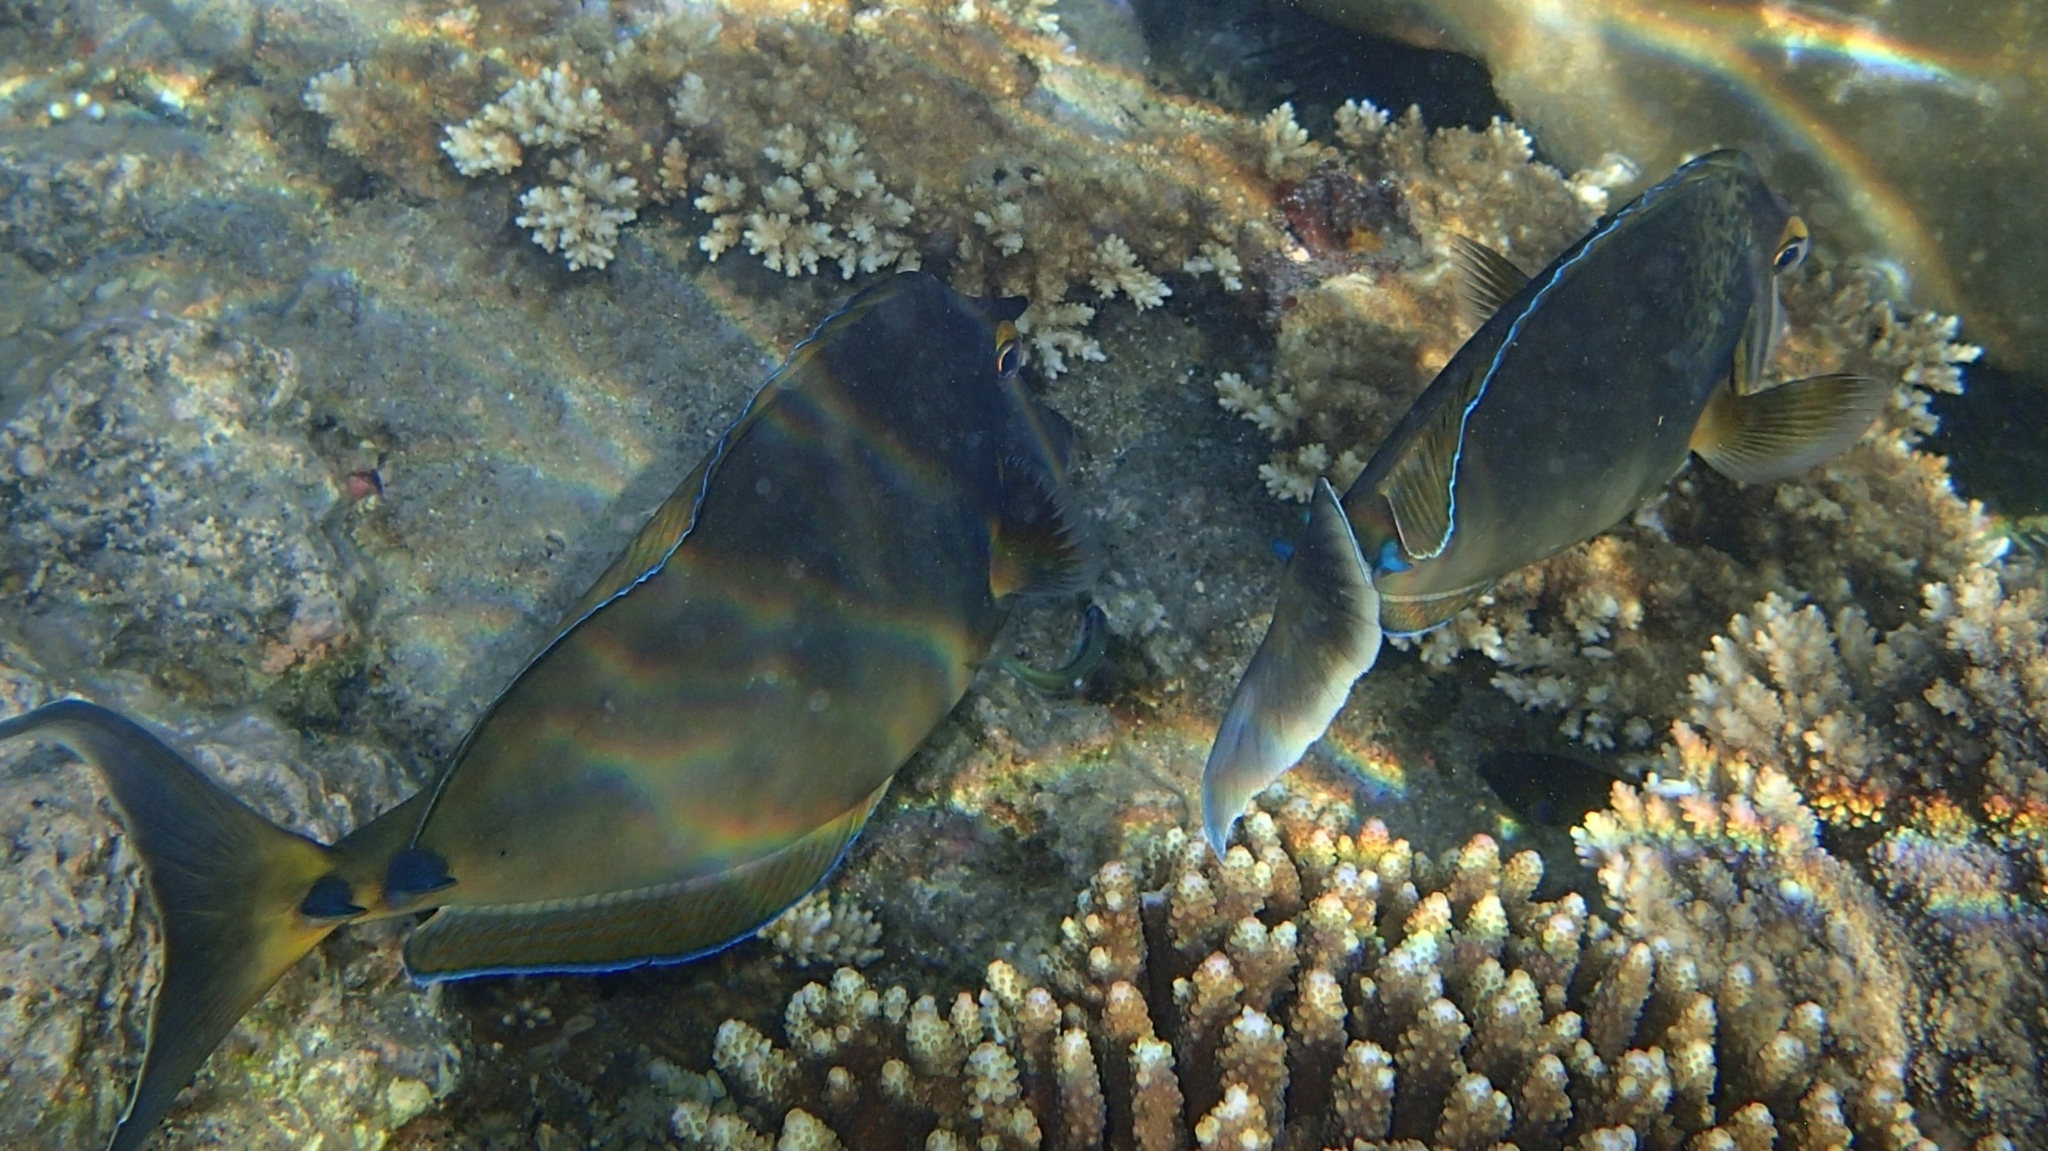
Naso unicornis (Bluespine Unicornfish)